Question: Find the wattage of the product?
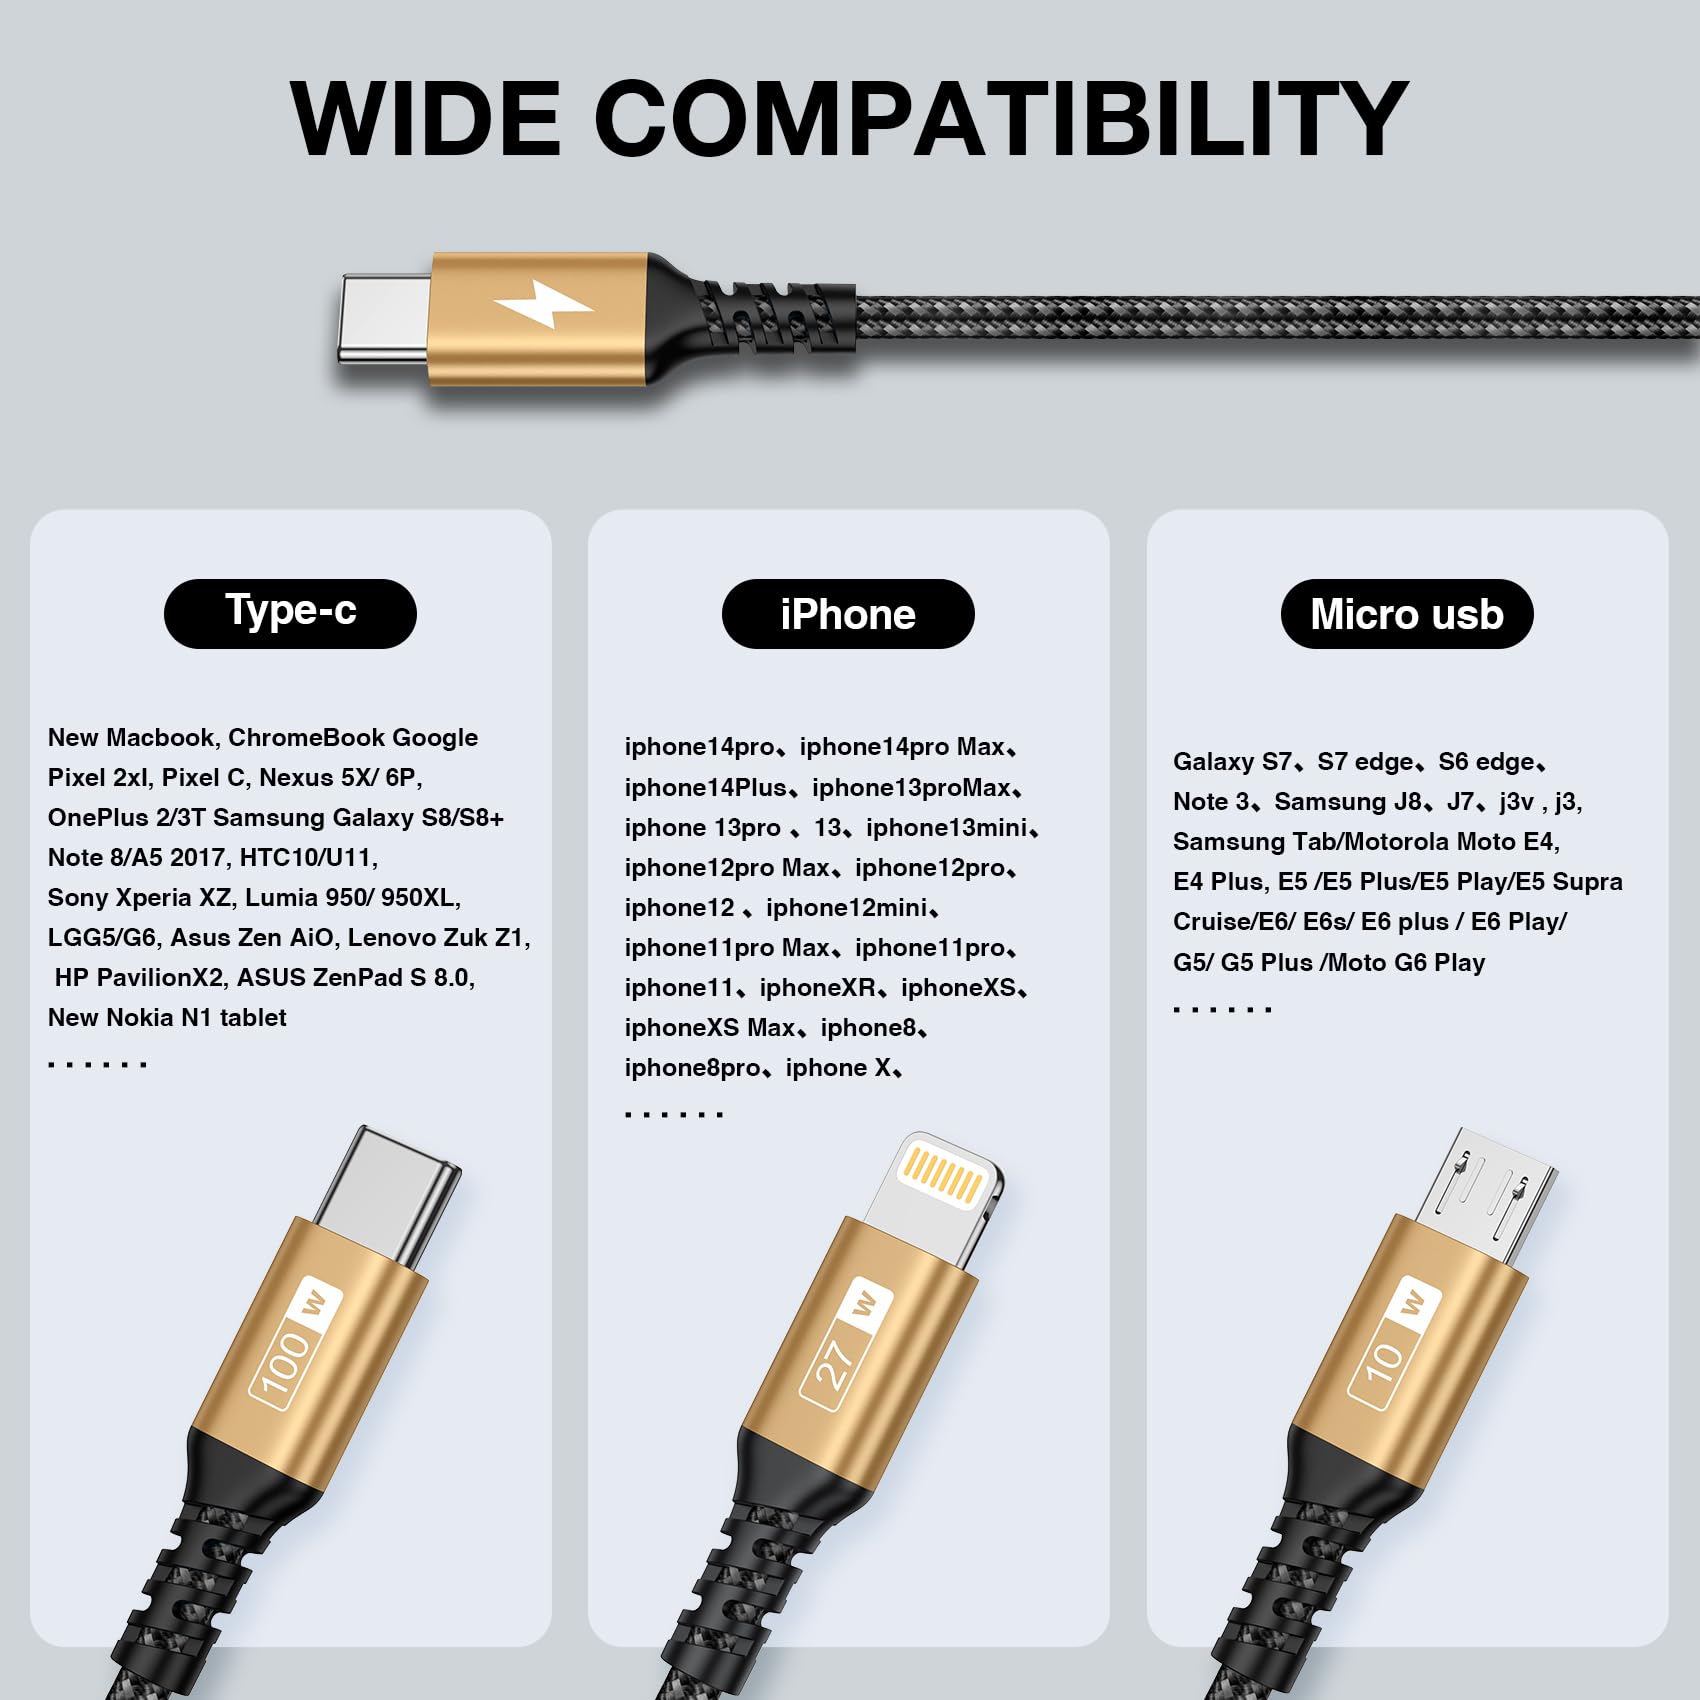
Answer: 100.0 watt